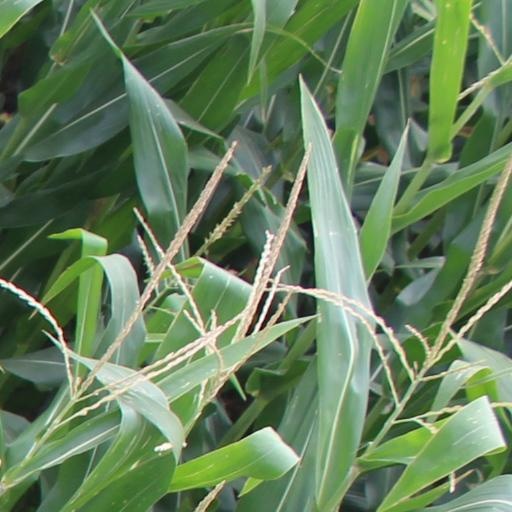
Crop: maize; corn